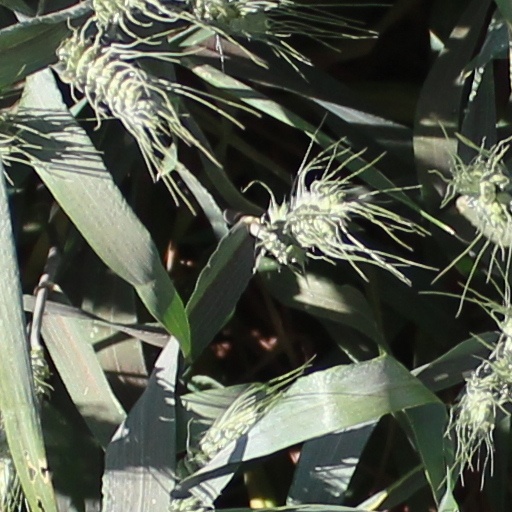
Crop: wheat